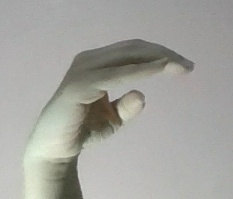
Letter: jeem